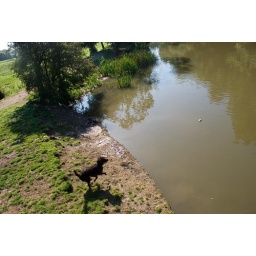
dog jumping in water